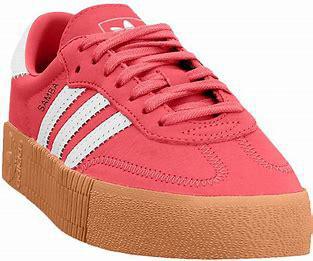
Brand: adidas
Model: originals Adidas Originals Sambarose